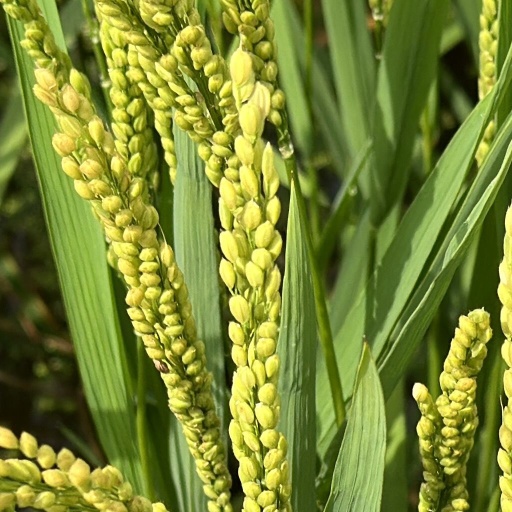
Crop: rice